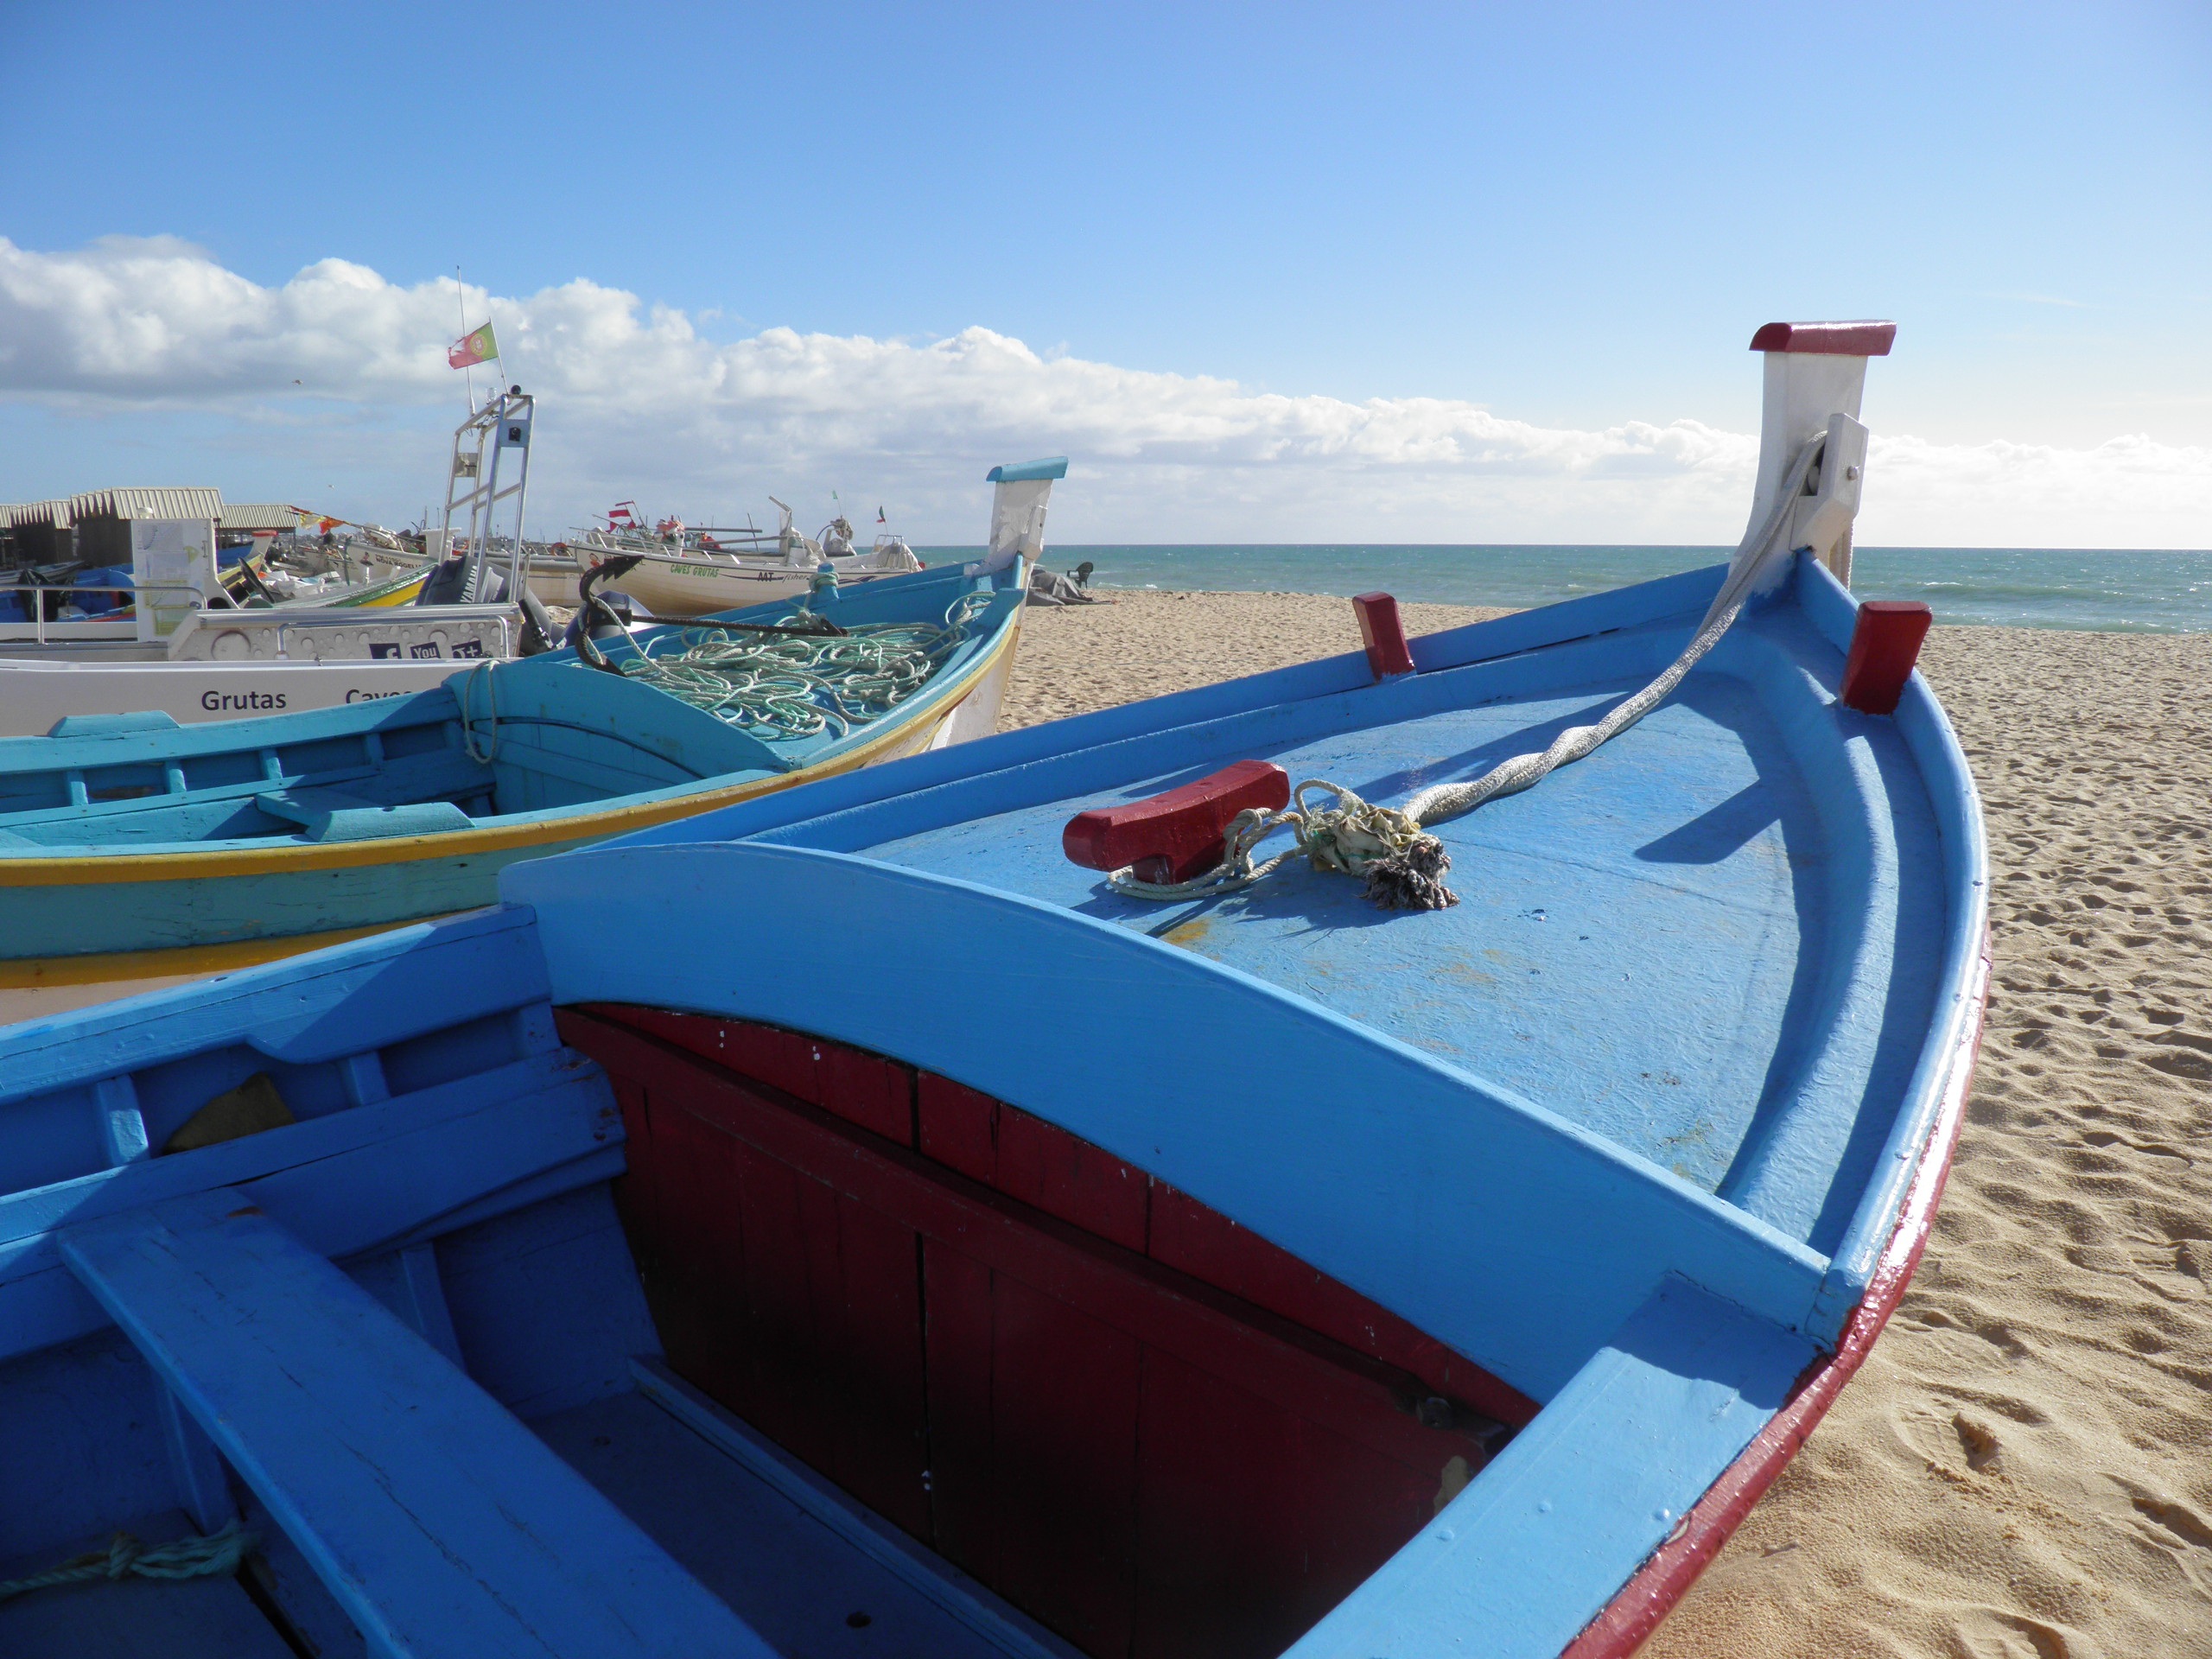
beach, sea, coast, boat, ship, summer, vacation, vessel, vehicle, fishing, blue, fish, fishing boat, boating, portugal, watercraft, algarve, armacao de pera